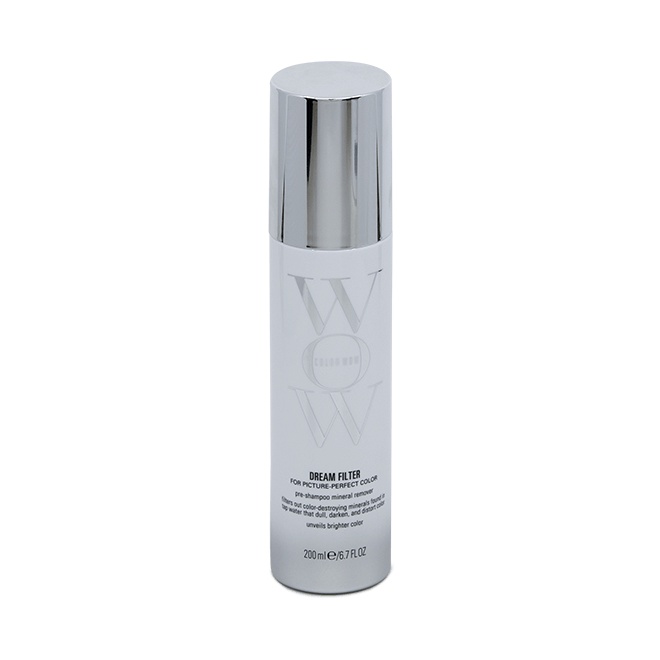
6x Color WOW Dream Filter Pre Shampoo Mineral Remover 200ml
Brand: Color WOW
DREAM FILTER FOR PICTURE PERFECT COLOR Color Wow was created to solve beauty problems with high performing formulas that enhance hair colour services — giving salon professionals a smarter, faster and safer way to style coloured hair. Color WOW Dream Filter is a breakthrough blend of high powered filtering agents that is ideal for all hair types and colour shades and works in just 1-3 minutes! Like a magnet, this supercharged spray scavenges and gently lifts off metals and minerals (copper, iron, calcium, chlorine, magnesium), without harsh stripping, dehydrating or damaging delicate hair fibres. Safe and effective for even highly lifted (and fragile) pale shades of blonde, grey, ash, and white. Highlights are heightened, dimensions are deepened. Metals that accumulate on hair (especially copper) act as a catalyst with developers, accelerating their strength. This leads to unpredictable results and can cause damage to hair, inside and out. Dream Filter helps lift these metals before colour treatment services for safer colour processing. Filter Pre Shampoo Spray eliminates these environmental elements that wreck colour, and leaves hair fresh, light and bright with a safe, non-harsh and non-stripping formula. Use Dream Filter before a lightening service, during a single process, prior to styling, when caring for extensions and between salon appointments. Features: - Removes metals and minerals from hair in under 3 minutes - No heat, cap or mixing required - Makes a significant difference on lighter hair shades and highlights - Can be used in the salon prior to colour treatments - Vegan & cruelty free - Free of parabens, sulphates and toxic ingredients - Effective on all hair types and colours How to use: Apply Dream Filter to dry hair before shampooing. Spray evenly to saturate hair. Wait 1-3 minutes then shampoo. For best results use Color WOW Security Shampoo.
Category: Health & Beauty > Personal Care > Hair Care > Shampoo & Conditioner > Shampoo